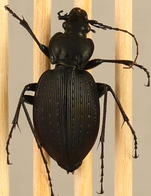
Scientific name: Carabus goryi
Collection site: Great Smoky Mountains National Park NEON (GRSM), plot GRSM_012